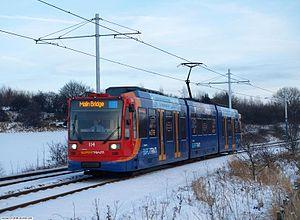
Sheffield Supertram est le réseau de tramway de la ville de Sheffield, Angleterre. Le réseau est exploité par Stagecoach Group plc sous contrat du Syndicat des Transports du South Yorkshire. Le réseau relie le centre-ville de Sheffield au Nord-Ouest à Middlewood, Malin Bridge, via l'université de Sheffield et Hillsborough, au Nord-Est à Meadowhall via Attercliffe et au Sud-Est à Halfway, Herdings Park via Norfolk Park, Manor et Gleadless. La construction du réseau a commencé en 1991 et l'ouverture de la première section s'est faite le 21 mars 1994.